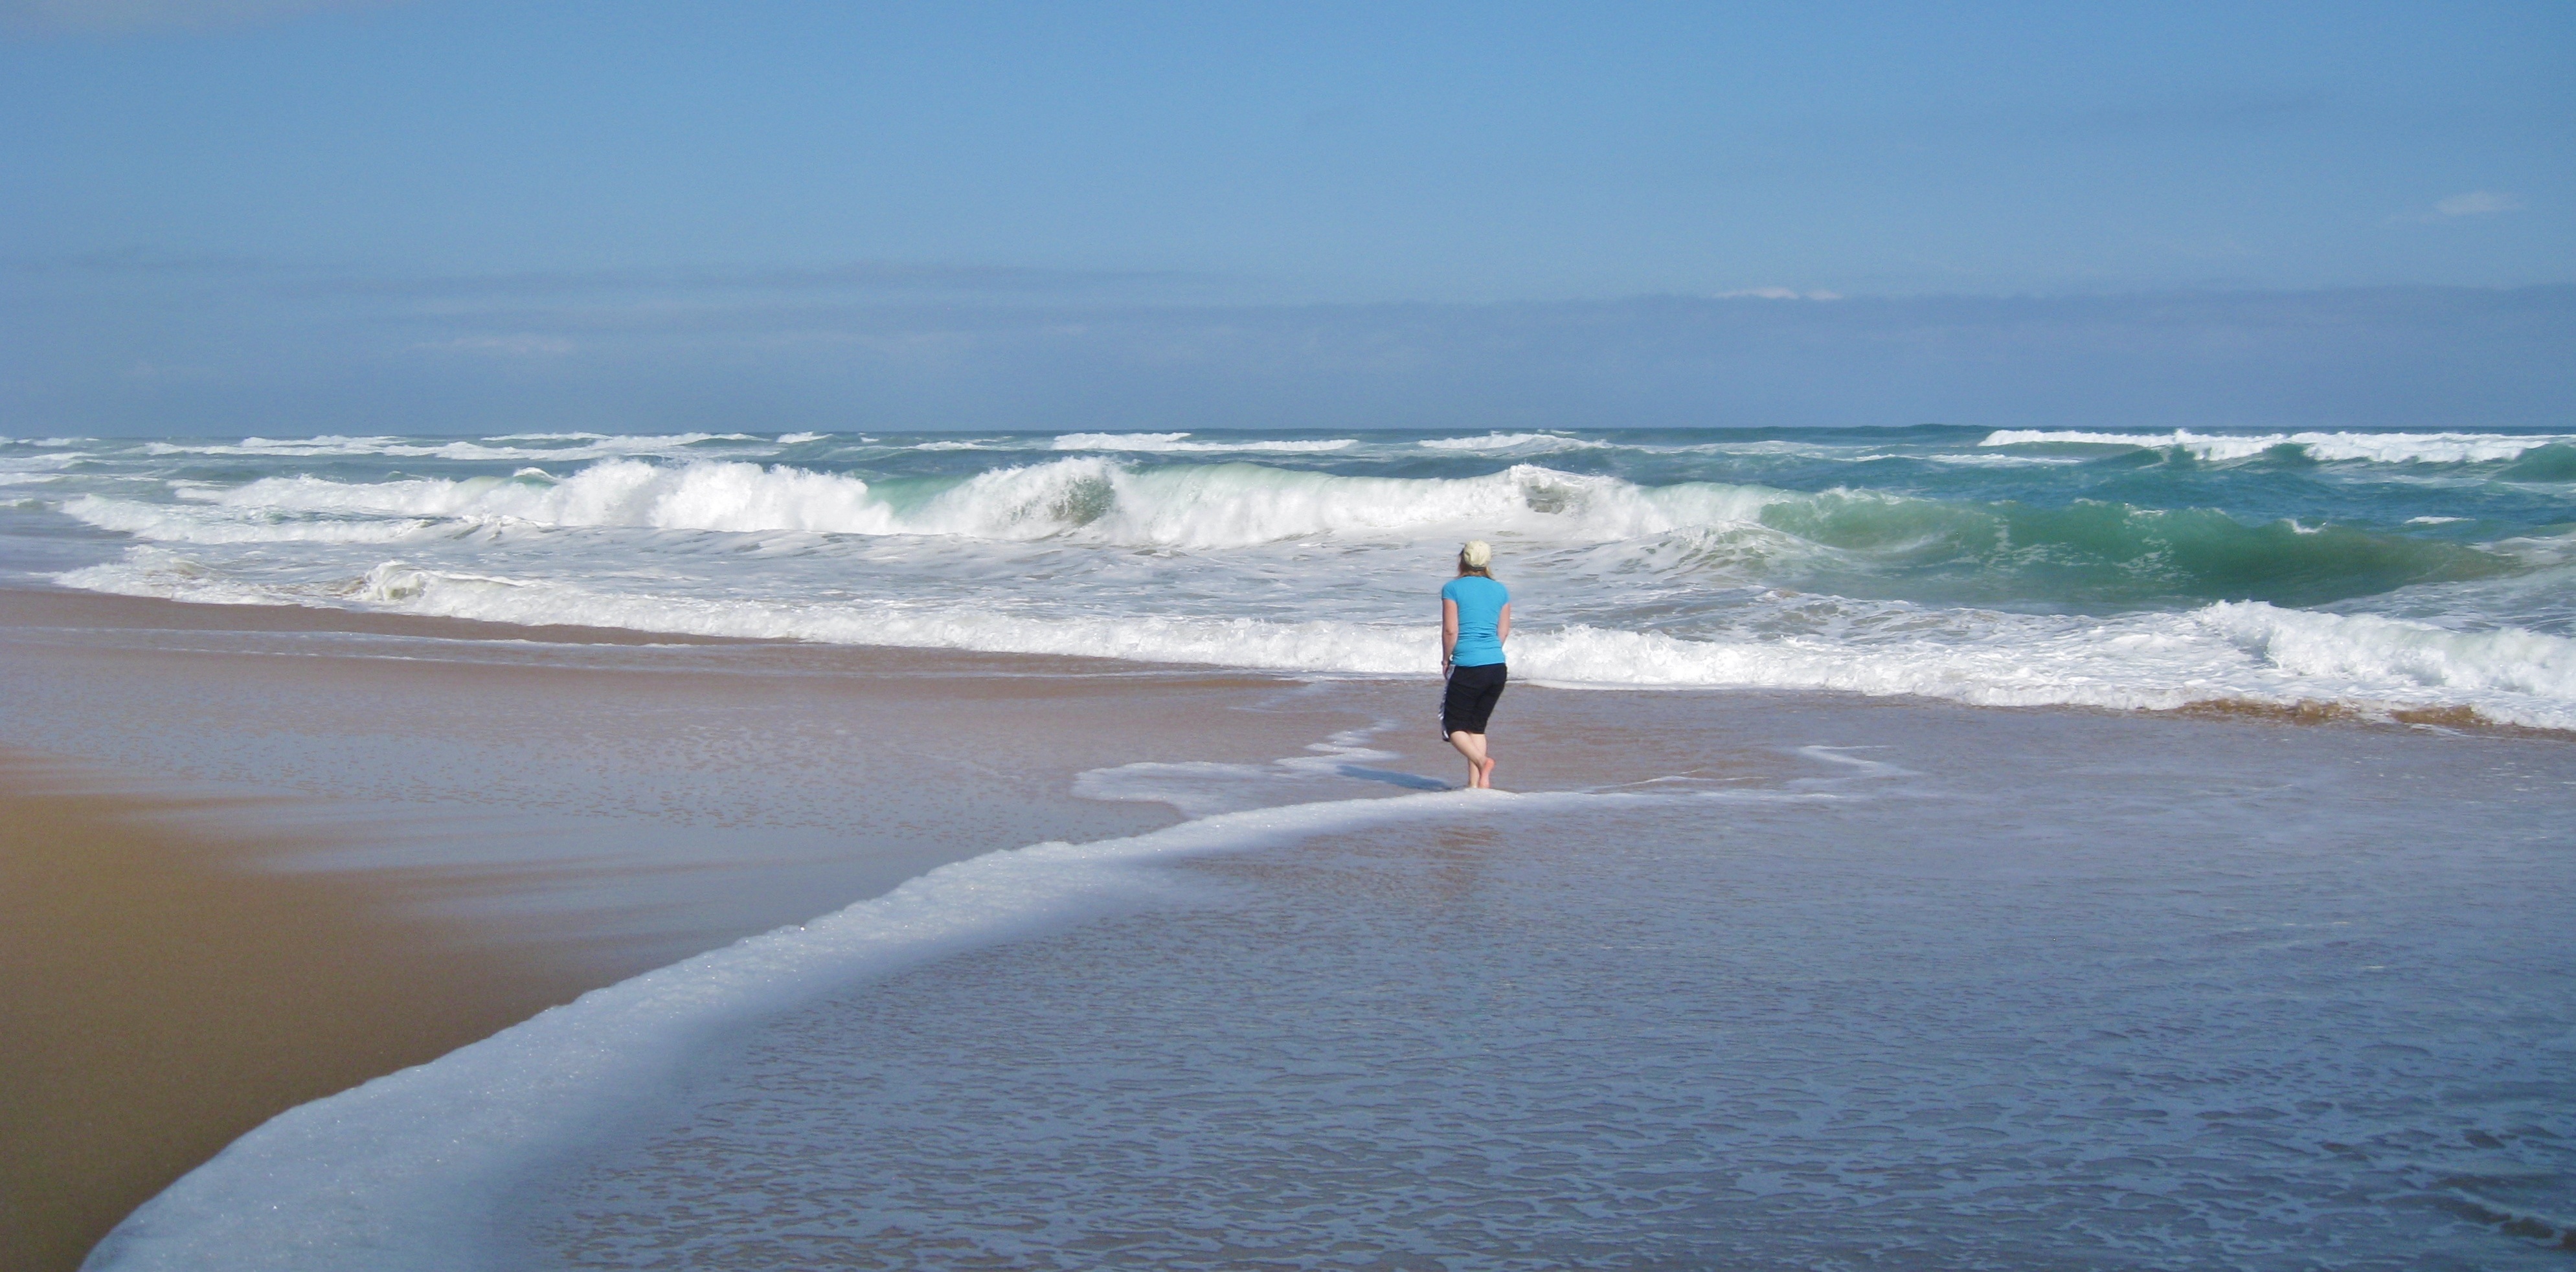
beach, sea, coast, water, nature, sand, ocean, person, woman, shore, wave, wind, vacation, surf, surfing, surfboard, holiday, human, freedom, leisure, body of water, fun, sports, cape, south africa, recovery, crusher, sand beach, water sport, walk on the beach, garden route, wind wave, boardsport, surfing equipment and supplies, surface water sports, water roller